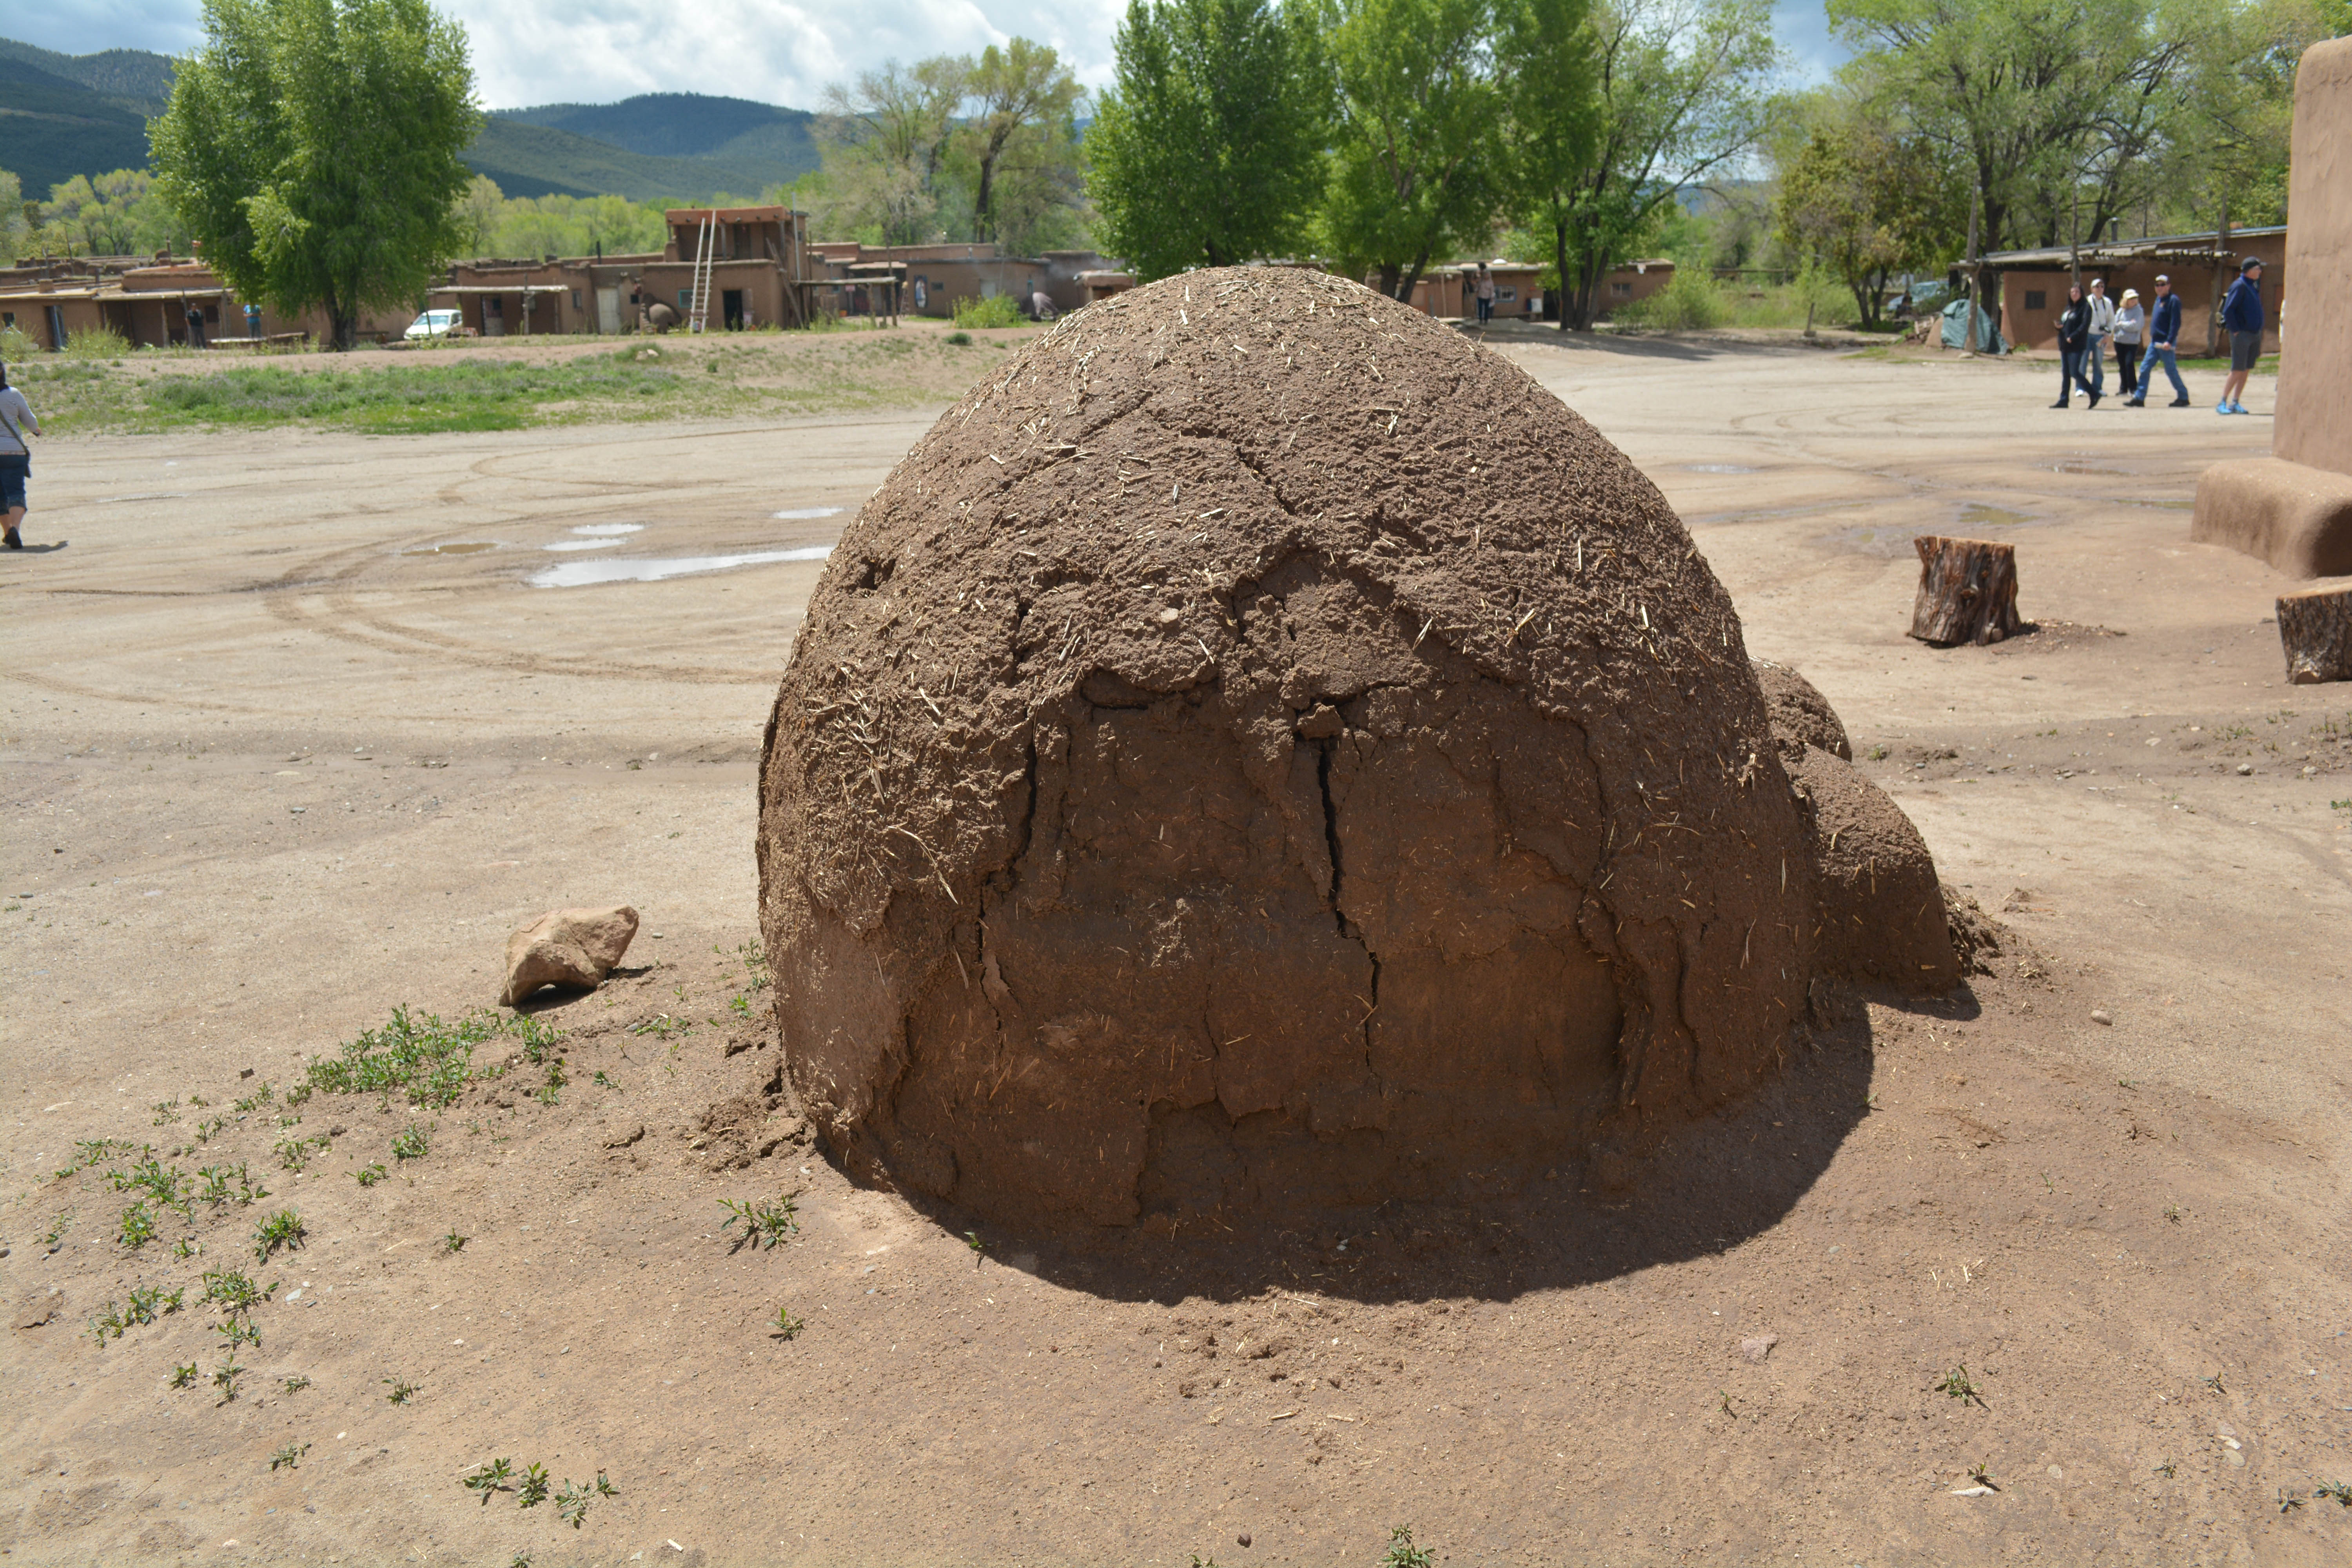
sand, rock, soil, material, sculpture, geology, boulder, santafe, truchas, northernnewmexico, pueblosantafe, ancient history